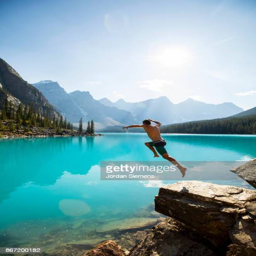
jumping into a cold mountain lake